One-Hand Clapping

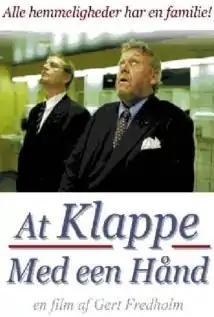
Theatrical release poster

One-Hand Clapping is a 2001 Danish comedy film written and directed by Gert Fredholm, and starring Jens Okking, Peter Gantzler, and . The film was produced by Zentropa.